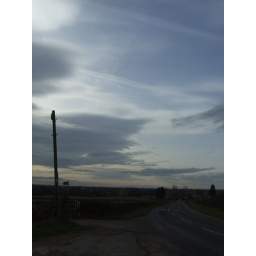
Lovely clouds in this afternoon winter sky